Kalachakra

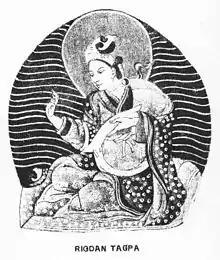
Mañjushrīkīrti (THL "Jampel Drakpa"), King of Shambhala

Generation stage ("bskyed rim") practices generally consist of meditative visualizations, mainly of oneself as the Kālacakra deity in union with his consort Visvamata, and of the Kālacakra mandala and attendant deities. The first part of this stage is also known as deity-yoga ("devata-yoga").